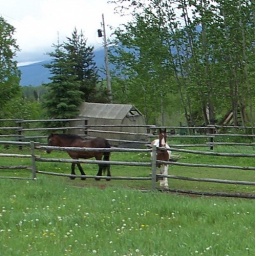
Farms and farm horses seen from the highway just west of Smithers, BC in 2007